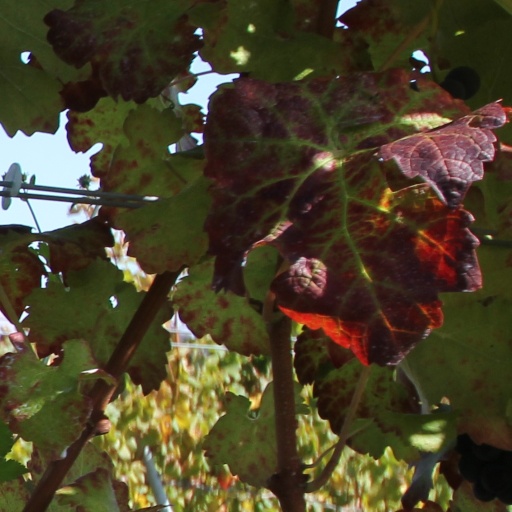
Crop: grape